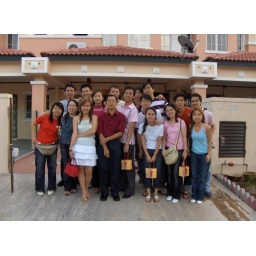
We are in Jocelyn( dark pink shirt girl ) house, Taman Setia Indah.